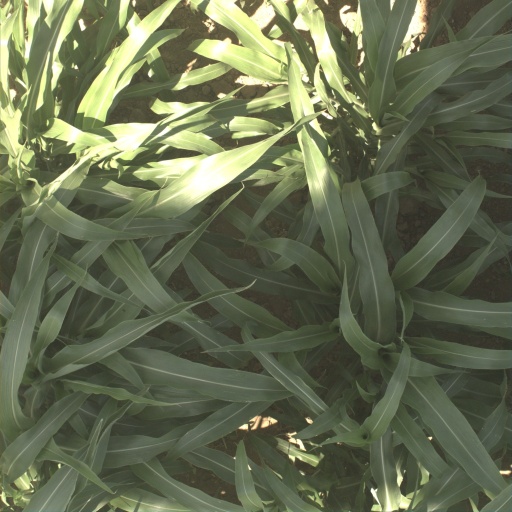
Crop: sorghum